Cider

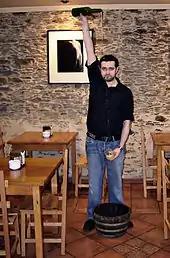
Asturian cider being poured ("escanciado") in the traditional manner

The best-known brands labelled as cider are "Golden Cap", "Fizz", and "Upcider". They typically contain 4.5–4.7% volume of alcohol. Virtually all Finnish "cider" is produced from fermented apple (or pear) juice concentrate mixed with water and is not cider as per the traditional description of the drink. Flavoured ciders, available in a large selection, are very popular and widely available in stores, with a variety of flavours ranging from forest berry to rhubarb and vanilla.